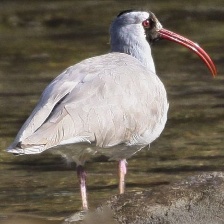
Species: IBISBILL
Scientific name: IBIDORHYNCHA STRUTHERSII